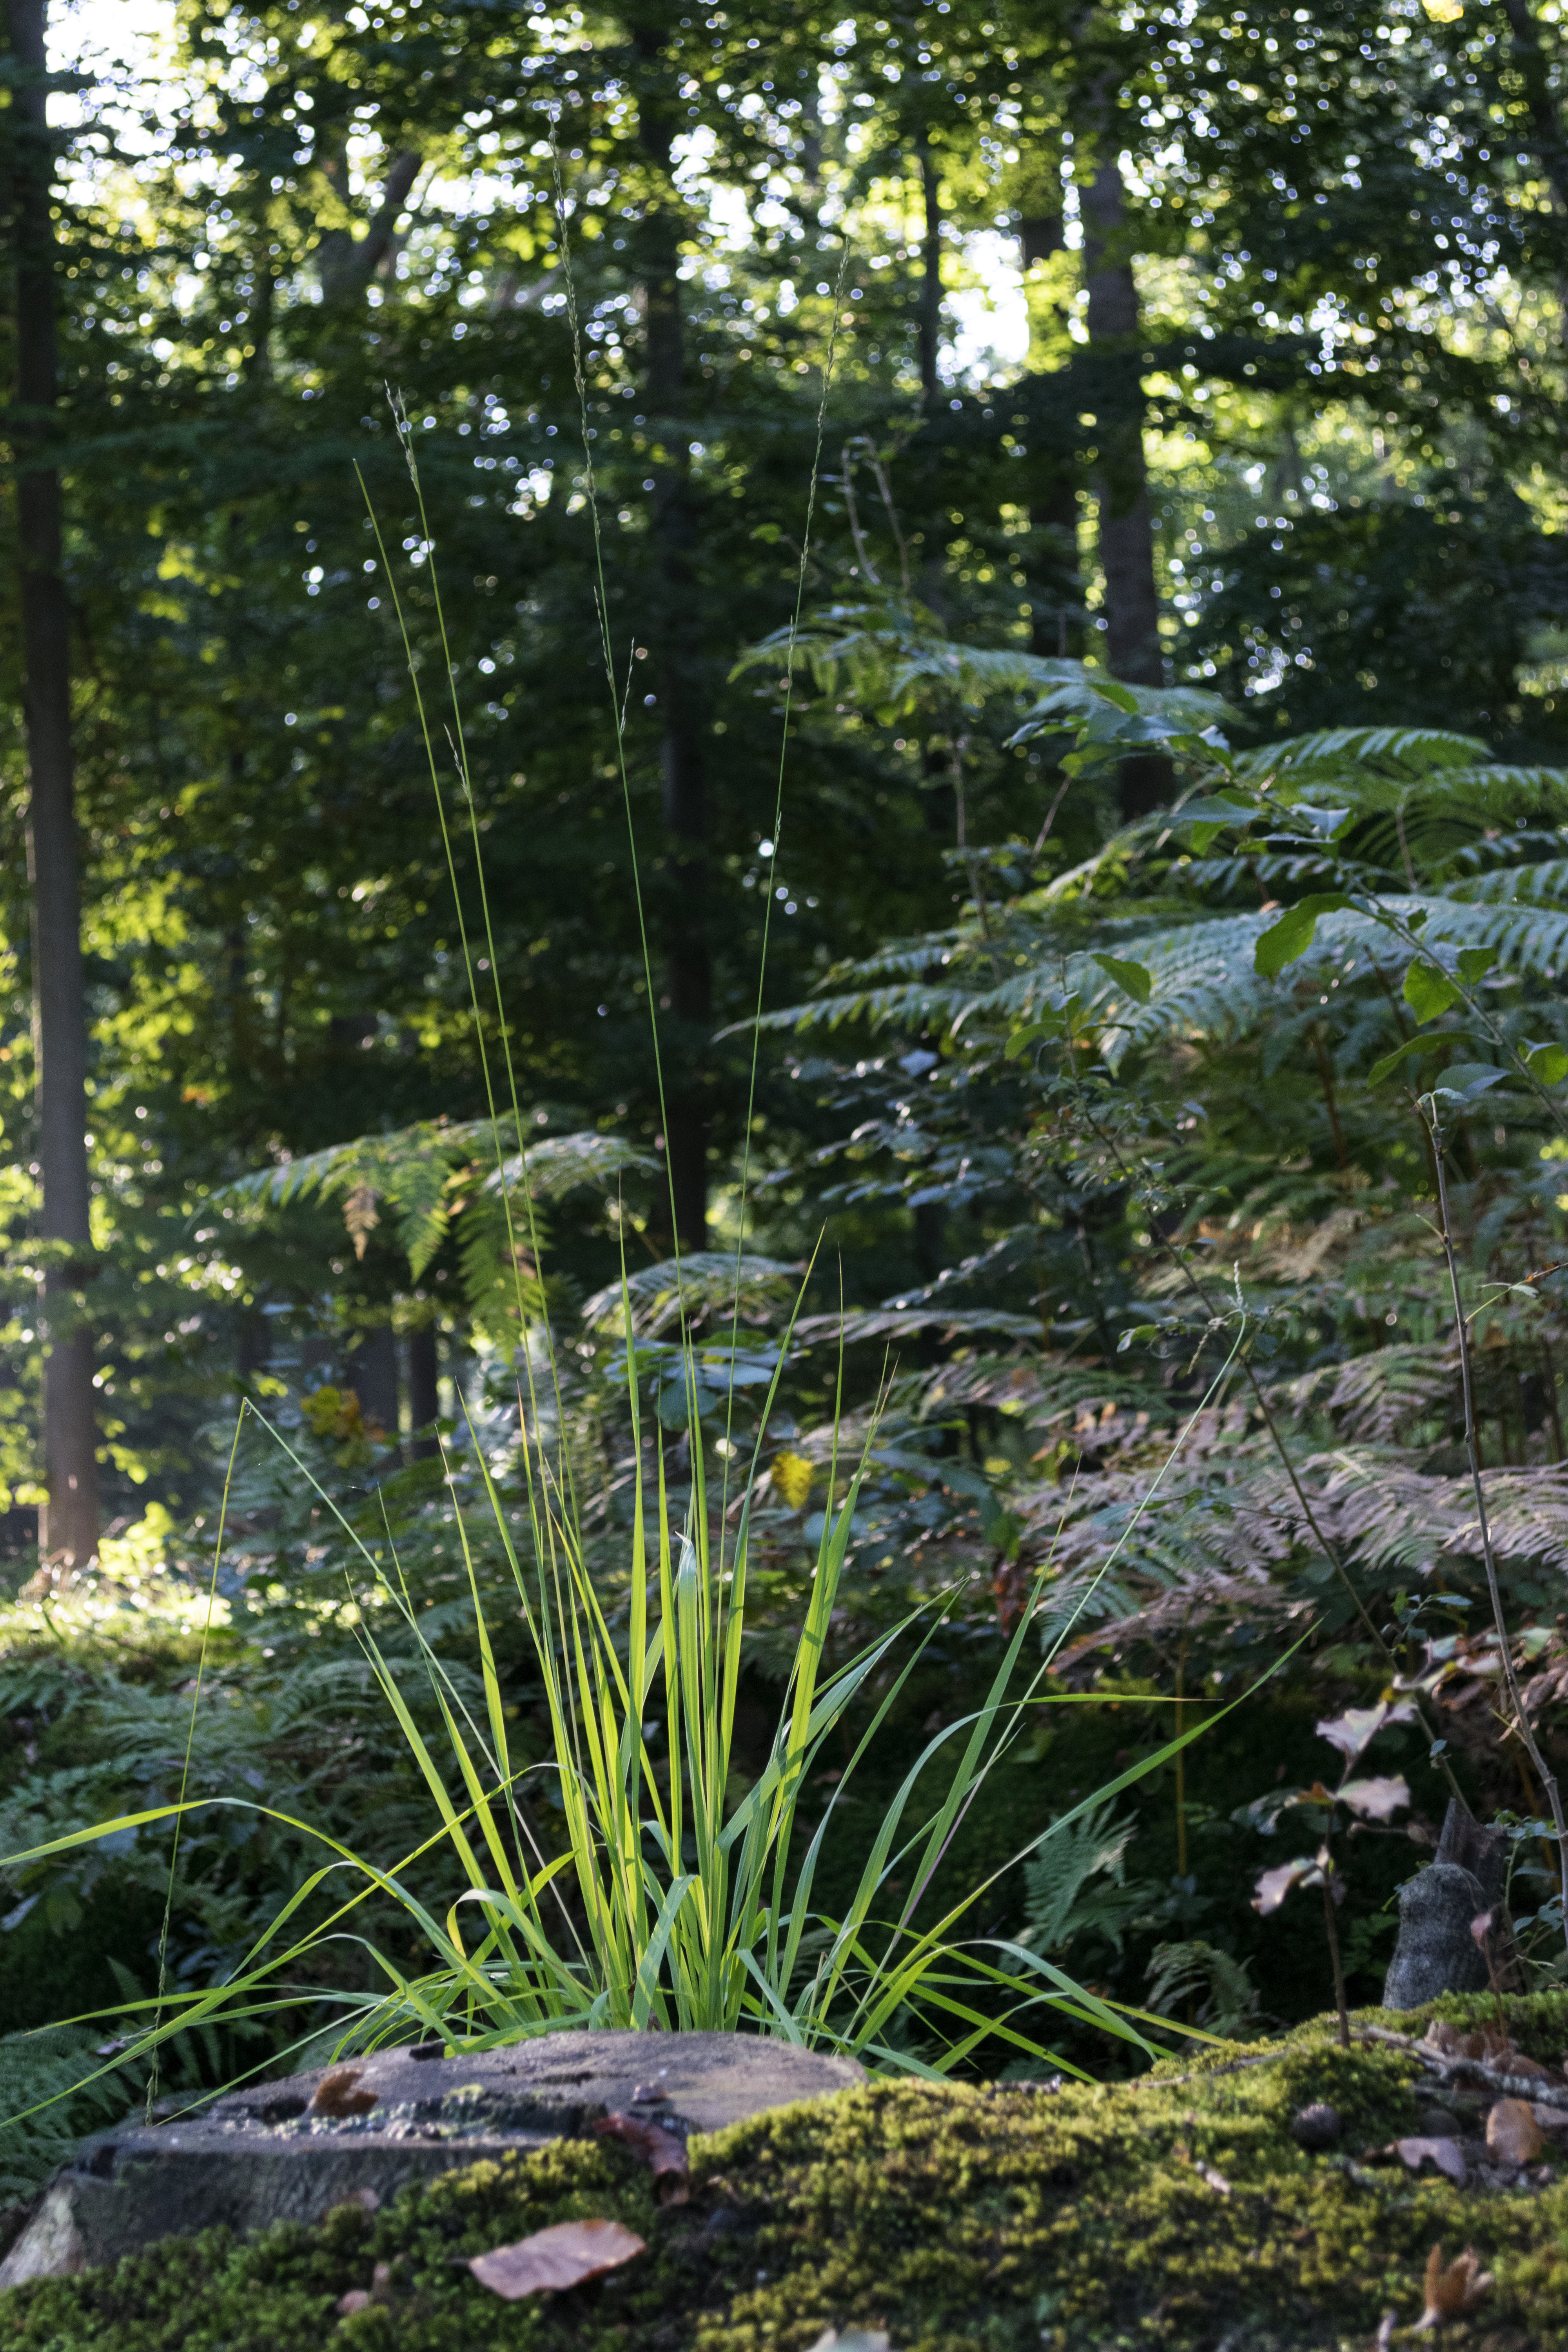
tree, forest, grass, outdoor, plant, lawn, leaf, flower, photo, pond, jungle, backyard, botany, mushroom, nikon, funghi, garden, flora, holland, nederland, netherlands, vegetation, dutch, rainforest, outdoorphotography, picture, photograph, backlight, fotos, foto, botanical garden, woodland, habitat, yard, ecosystem, paulvandevelde, pdvandevelde, natuurfotografie, naturephotographer, nederlandinfotos, pvdvfotografie, pdvandeveldedordrecht, nederlandsefotografie, dutchphotogaraphy, totallydutch, fotografienederland, hollandsefotografie, fotografieholland, natural environment, grass family